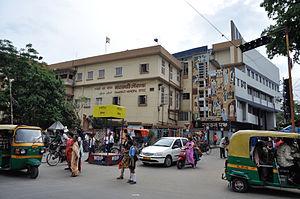
Kamarhati est une ville d’Inde ayant en 2001 une population de 314 334 habitants.